Max Aitken, 1st Baron Beaverbrook

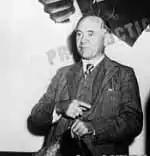
Lord Beaverbrook, August 1941

Due to the outbreak of the First World War, Aitken was able to show off his great organisational skills. He was innovative in the employment of artists, photographers and film-makers to record life on the Western Front. Aitken also established the Canadian War Memorials Fund, which evolved into a collection of art works by the premier artists and sculptors in Britain and Canada. In accordance with establishing these works, he was also instrumental in creating the Canadian War Records Office in London and arranged for stories about Canadian forces appearing in newspapers. His visits to the Western Front, with the honorary rank of colonel in the Canadian Army, resulted in his 1916 book "Canada in Flanders", a three-volume collection that chronicled the achievements of Canadian soldiers on the battlefields. Aitken also wrote several books after the war, including "Politicians and the Press" in 1925 and "Politicians and the War" in 1928. At a time when censorship was extremely strict with British journalists being kept away from the Western Front, Aitken's 'Eyewitness' reports from the Western Front, which were published in the Canadian newspapers, made him famous.